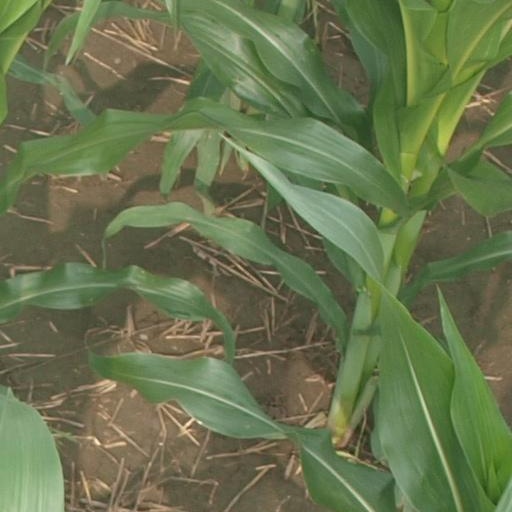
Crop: maize; corn